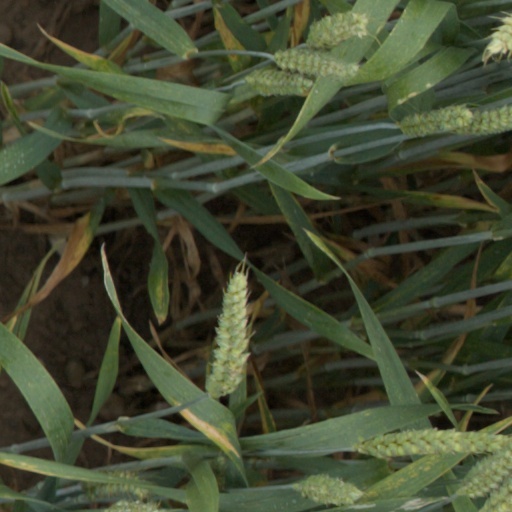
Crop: wheat